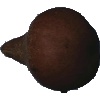
Label: pear_kaiser